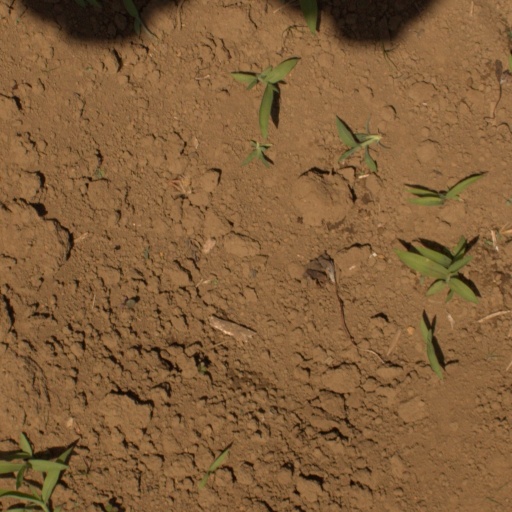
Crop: Jerusalem artichoke